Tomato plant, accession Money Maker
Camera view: horizontal (90 deg, fisheye); turntable rotation: 30 degrees
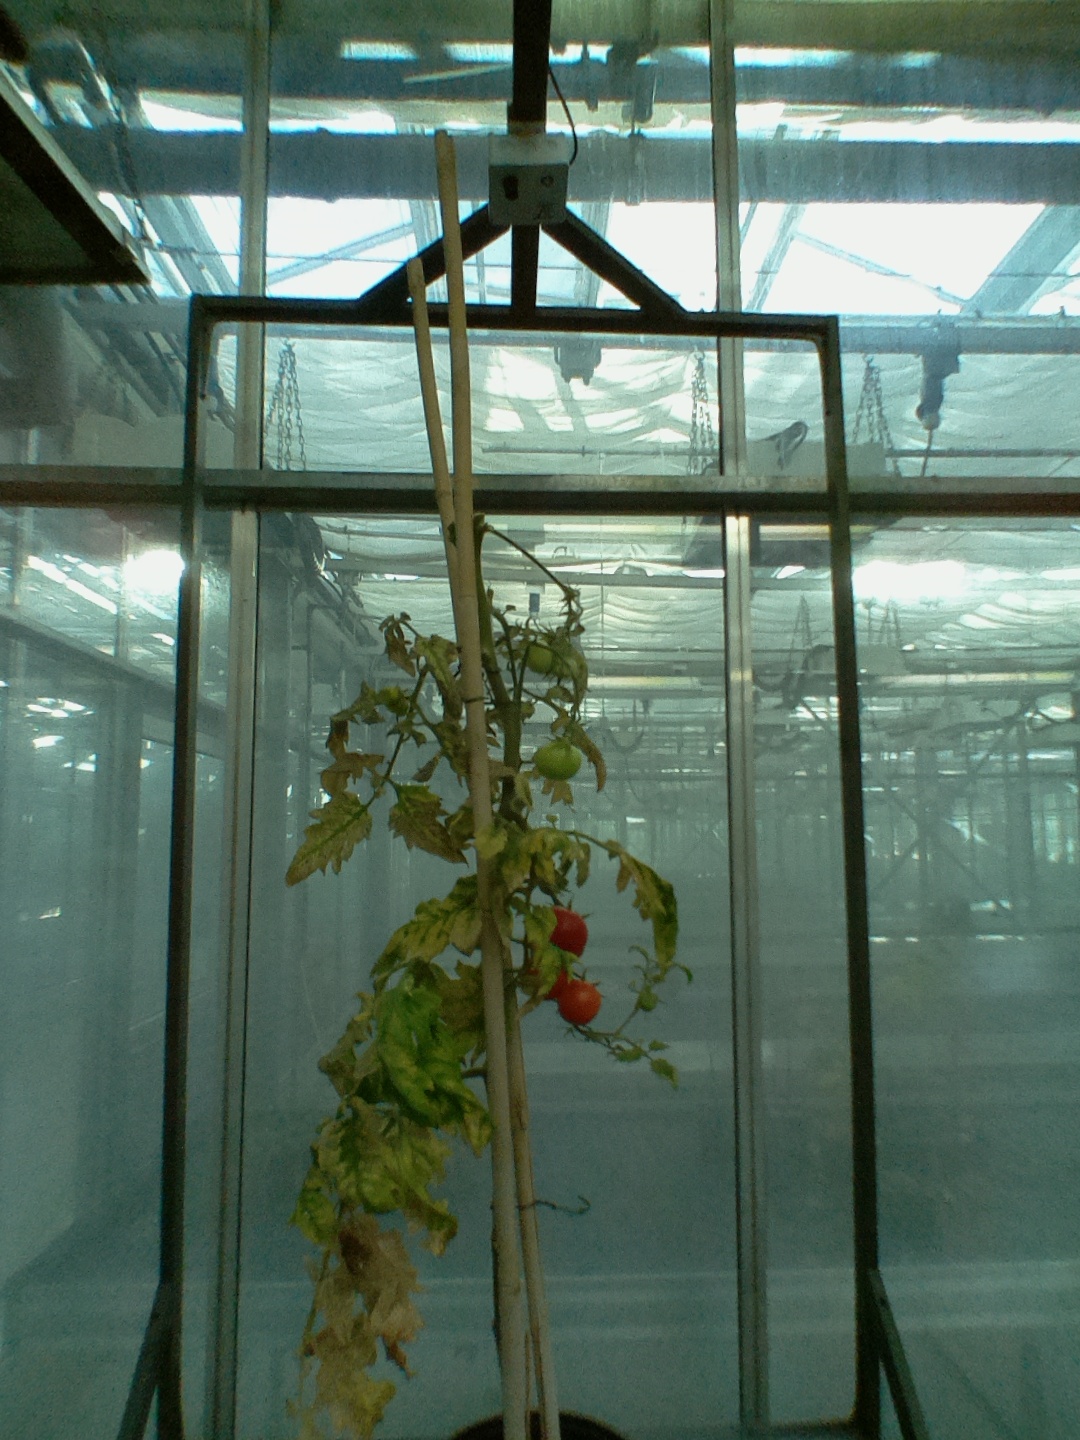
BBCH growth stage 84: 40%-50% of fruits show typical fully ripe color